Museum of Copenhagen

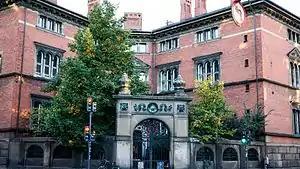
Museum of Copenhagen

The Museum of Copenhagen (Danish: Københavns Bymuseum) is the official museum of Copenhagen, Denmark, documenting the city's history from the 12th century to the present.